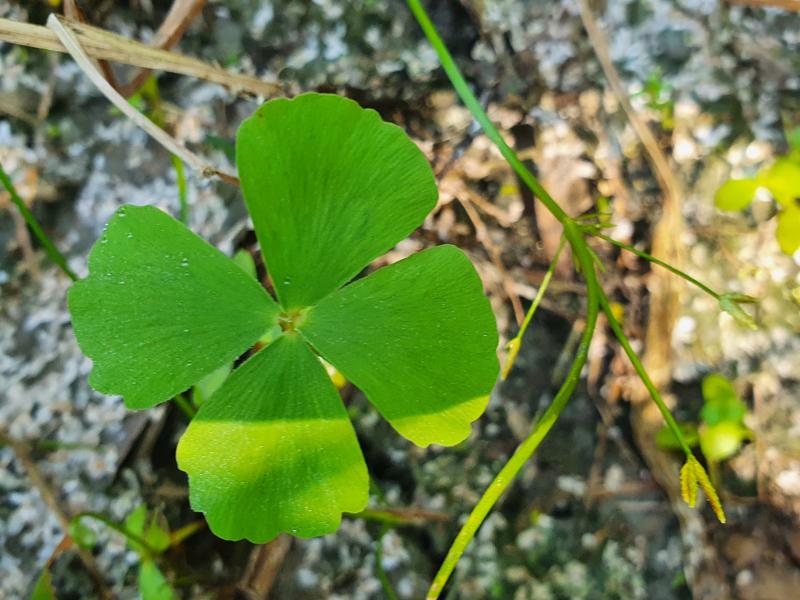
Weed species: Marsilea minuta